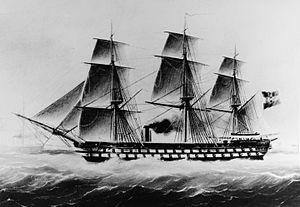
Friedrich von Pöck, né le 19 août 1825 et mort le 25 septembre 1884, est un amiral austro-hongrois et commandant de la marine austro-hongroise. À ce titre, il occupe les postes de Marinekommandant et de chef de la Marinesektion de 1871 jusqu'à sa retraite en 1883. Il avait auparavant commandé le navire de ligne SMS Kaiser pendant la guerre des Duchés en 1864, bien qu'il n'ait vu aucune action. Pendant la guerre Austro-Prusse, il sert comme adjudant de l'archiduc Albrecht pendant sa campagne pour défendre Venise de l'armée italienne. Il remplace Wilhelm von Tegetthoff, vainqueur populaire de la bataille de Lissa, mort en 1871. Contrairement à son prédécesseur, Pöck n'a pas été en mesure de mettre à profit sa carrière navale sans incident pour obtenir un financement du parlement austro-hongrois souvent hostile, ce qui a entraîné plus d'une décennie de stagnation pour la flotte. Néanmoins, il introduit l'utilisation de navires armés de torpilles et commence à développer des tactiques pour les utiliser. Il envoie également des navires de croisière sur de nombreux voyages à l'étranger, ce qui aide à montrer le drapeau outre-mer.